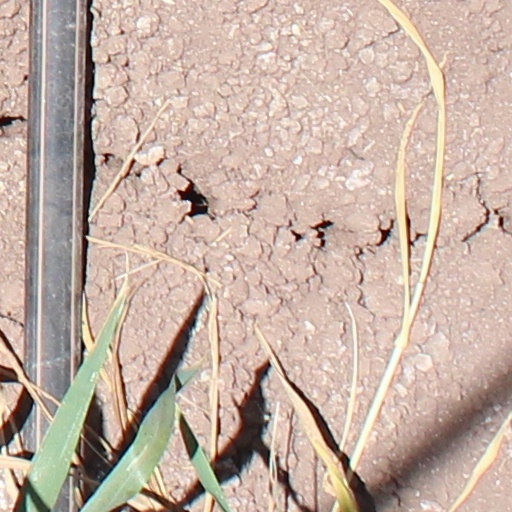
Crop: wheat